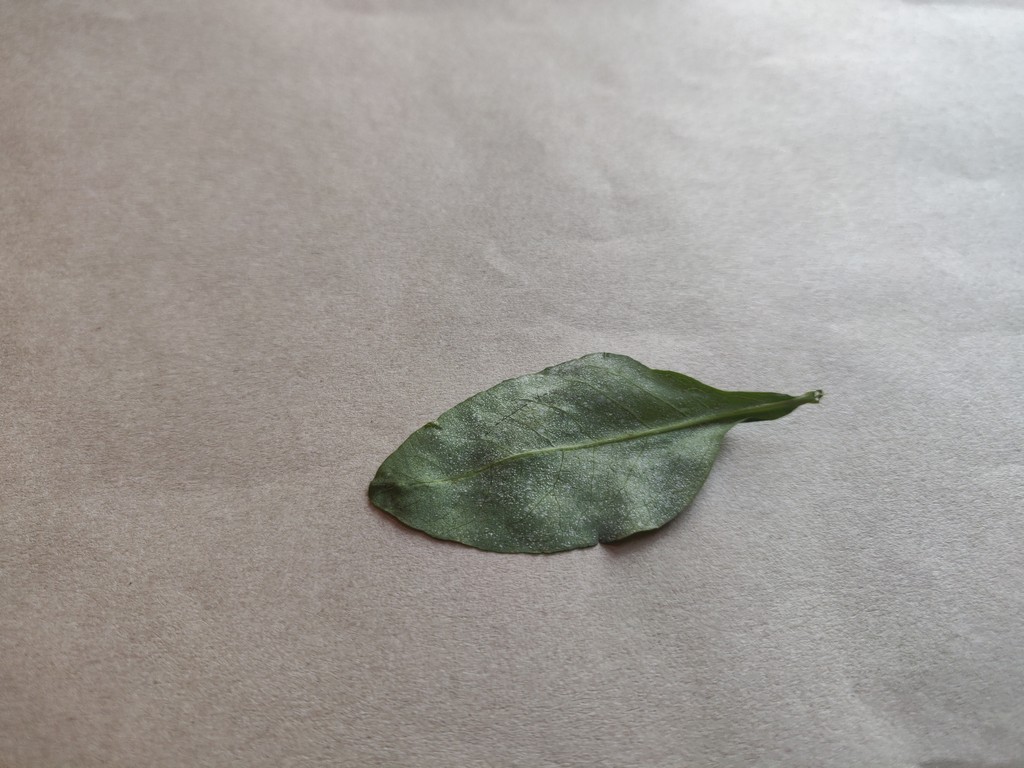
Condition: Unhealthy
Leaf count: single
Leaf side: back